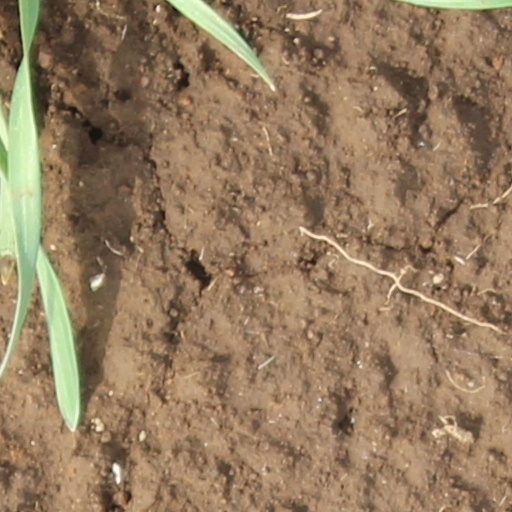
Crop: wheat